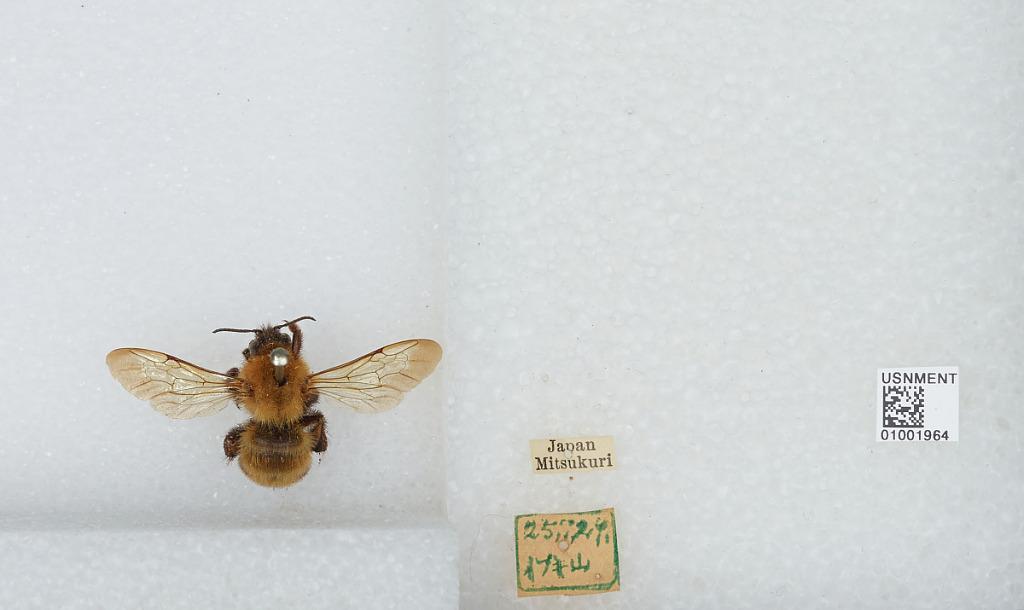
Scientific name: Bombus (Diversobombus) diversus Smith
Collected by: Mitsakuri
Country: Japan